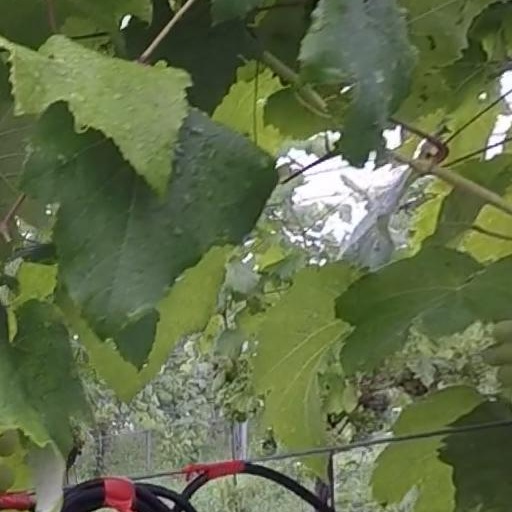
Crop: grape